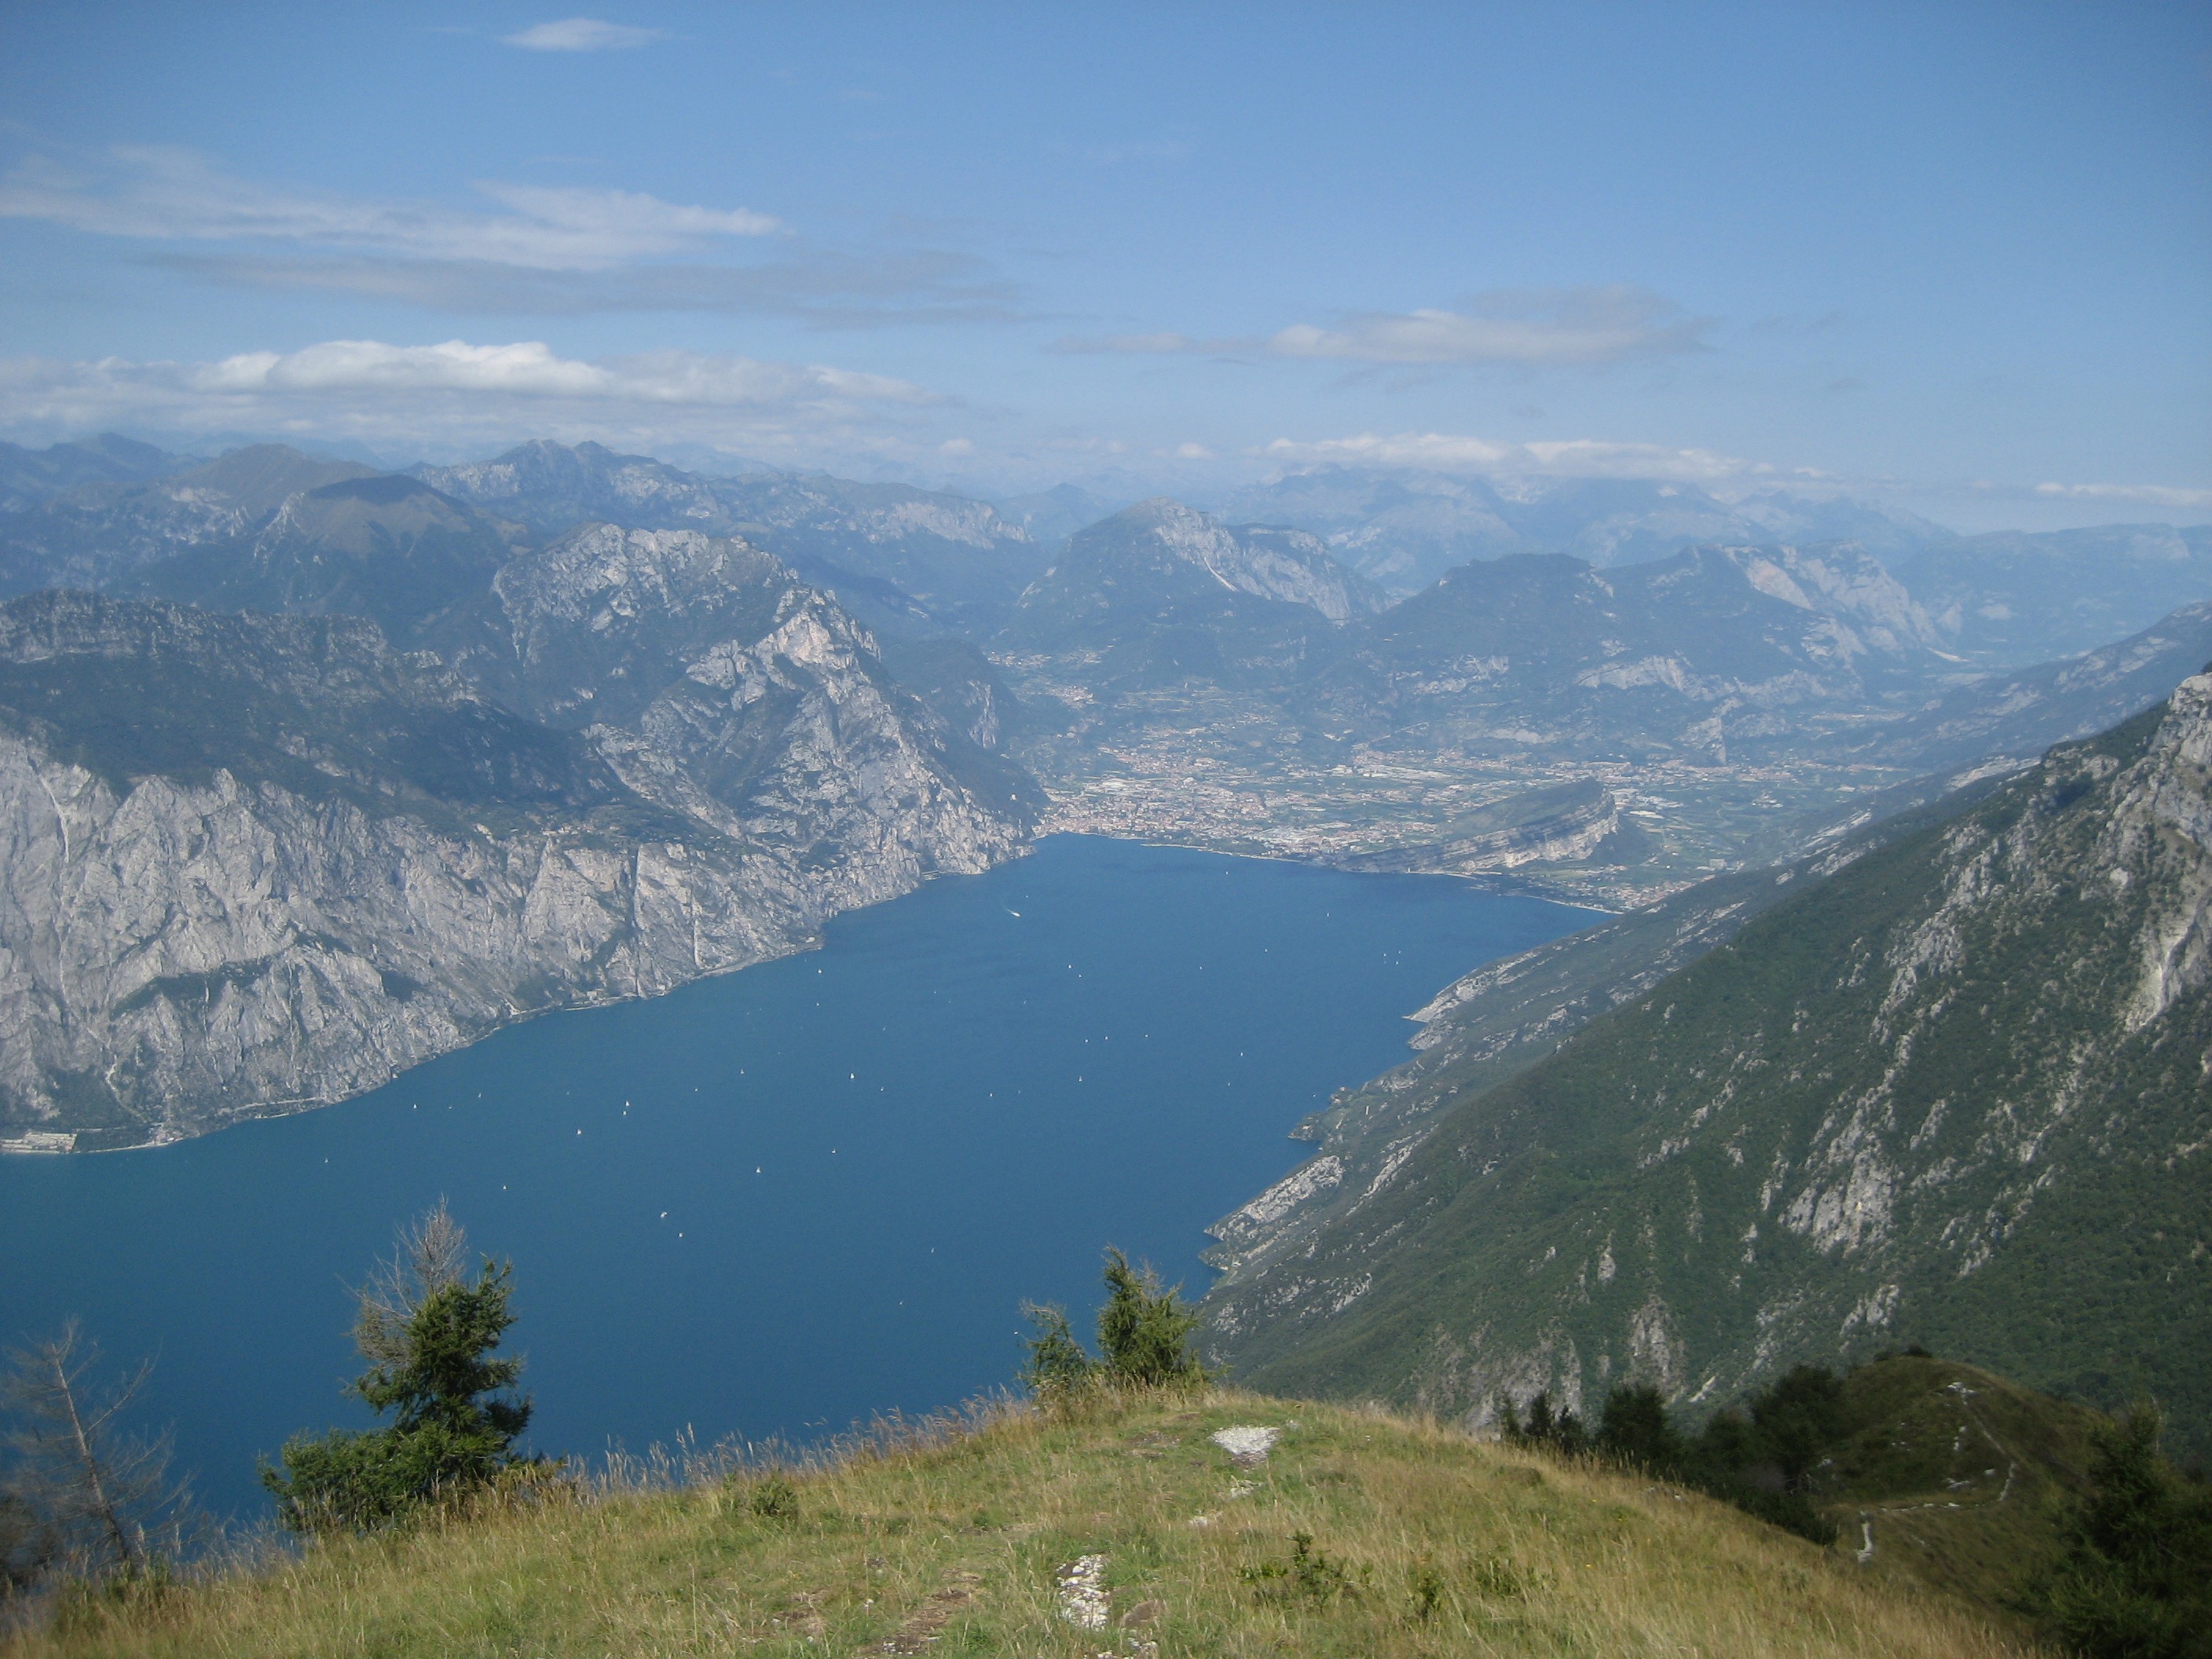
landscape, nature, wilderness, walking, mountain, hiking, meadow, hill, lake, adventure, valley, mountain range, pine, holiday, italy, ridge, summit, garda, alps, backpacking, plateau, fell, loch, landform, mountain pass, lago di garda, monte baldo, geographical feature, mountainous landforms